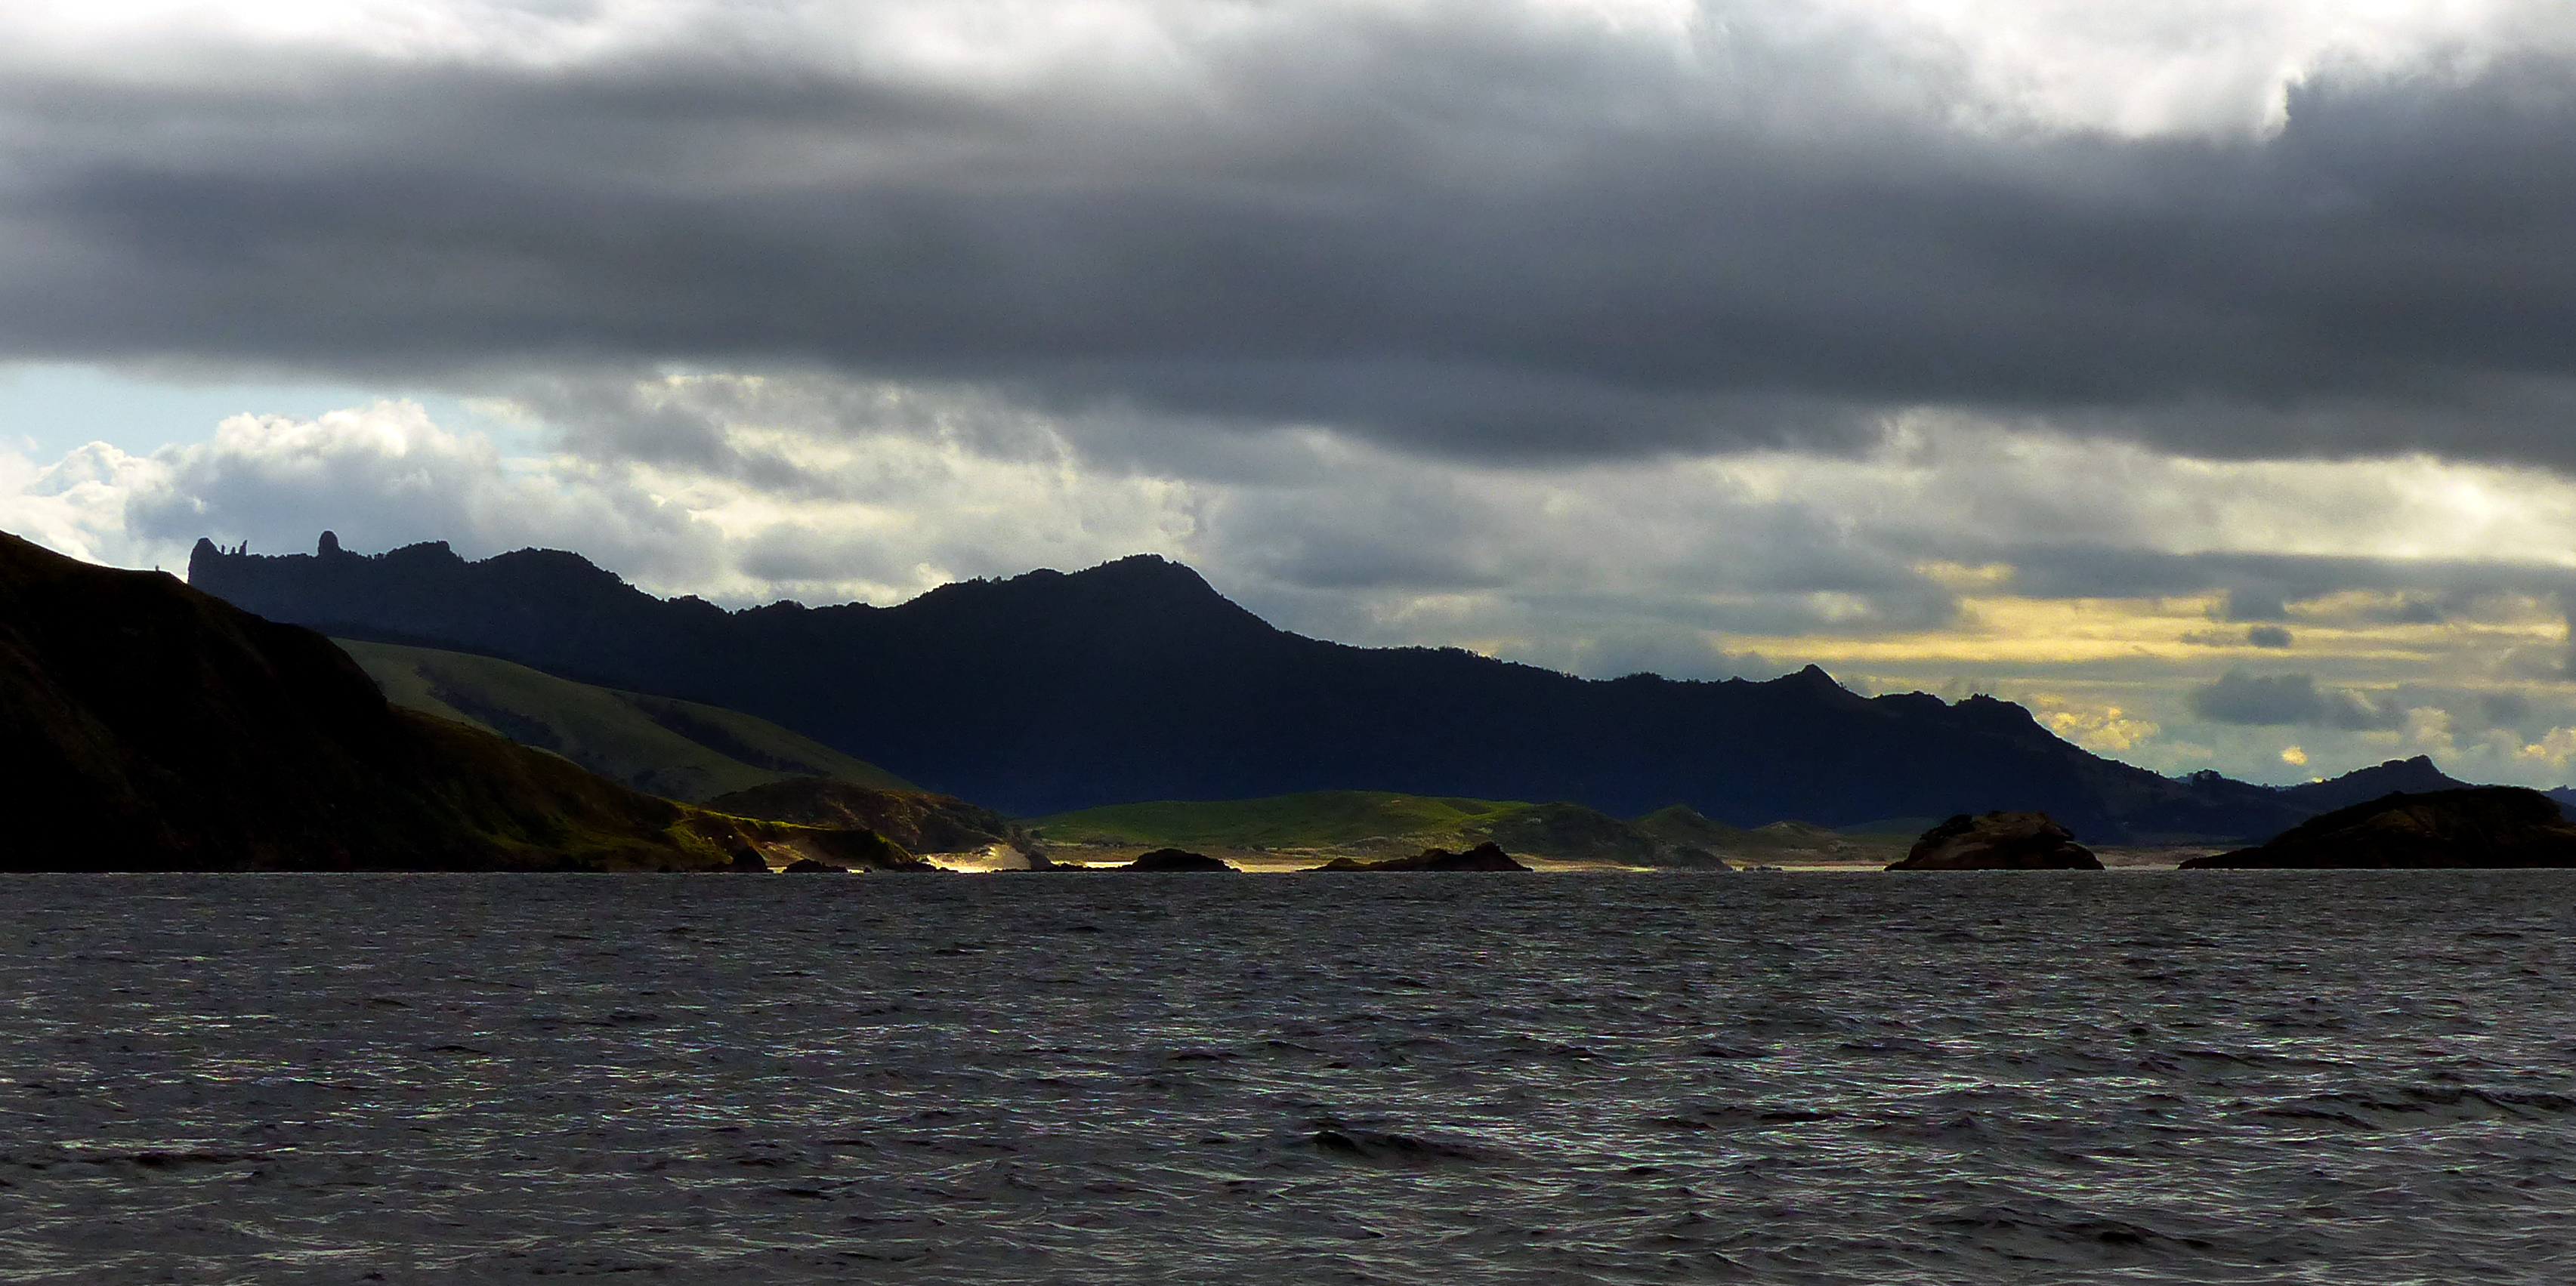
beach, landscape, sea, coast, rock, ocean, horizon, mountain, cloud, sky, sunrise, sunset, morning, shore, wave, lake, dawn, dusk, evening, reflection, scenery, bay, fjord, terrain, body of water, landscapes, lumixfz200, seascapes, loch, landform, meteorological phenomenon, geographical feature, atmospheric phenomenon